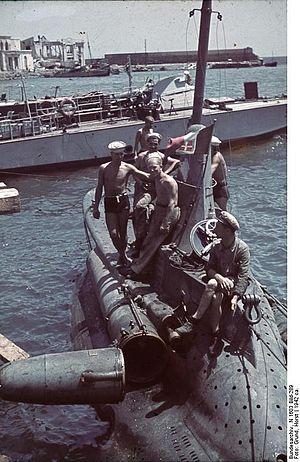
La classe CB était une classe de sous-marin de poche utilisés par la Regia Marina pendant la Seconde Guerre mondiale. Cependant, ils ont également été utilisés par plusieurs autres marines, qui ont été engagées en Méditerranée et en mer Noire.